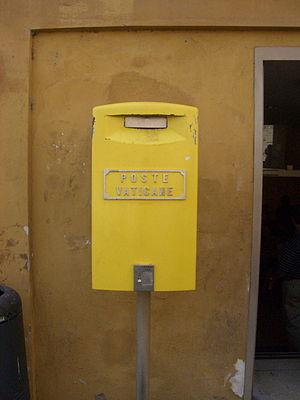
Un jaune du Vatican aux lettres. Italiano: Un giallo del Vaticano letterbox. Русский: Желтый почтовый ящик Ватикана. Lietuvių: Geltona Vatikano pašto dėžutės.
"La Poste vaticane est l'entreprise postale de l'État de la Cité du Vatican. Elle est vertu de la ""Direction des télécommunications du Gouvernorat de la Cité du Vatican"" et elle est responsable pour la distribution du courrier dans le Vatican et pour le transfert postal international.